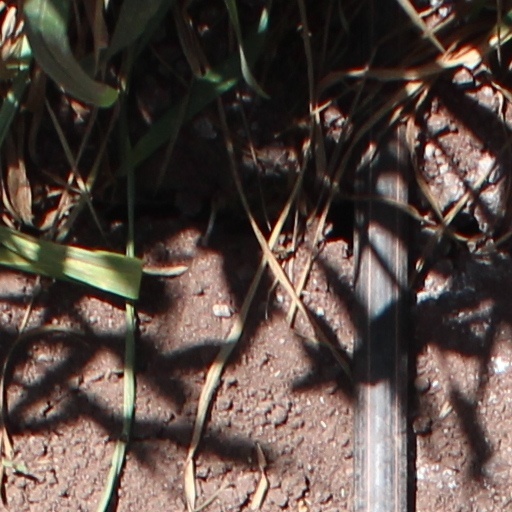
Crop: wheat